Chevrolet C/K (first generation)

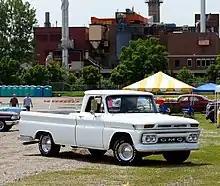
1965-1966 GMC 1000 "Wideside"

In line with the Task Force series and its predecessors, the first-generation C/K was offered solely with a two-door cab configuration. The straight-sided Fleetside bed made its return alongside the traditional fendered Stepside bed (GMC Wideside and Fenderside, respectively).